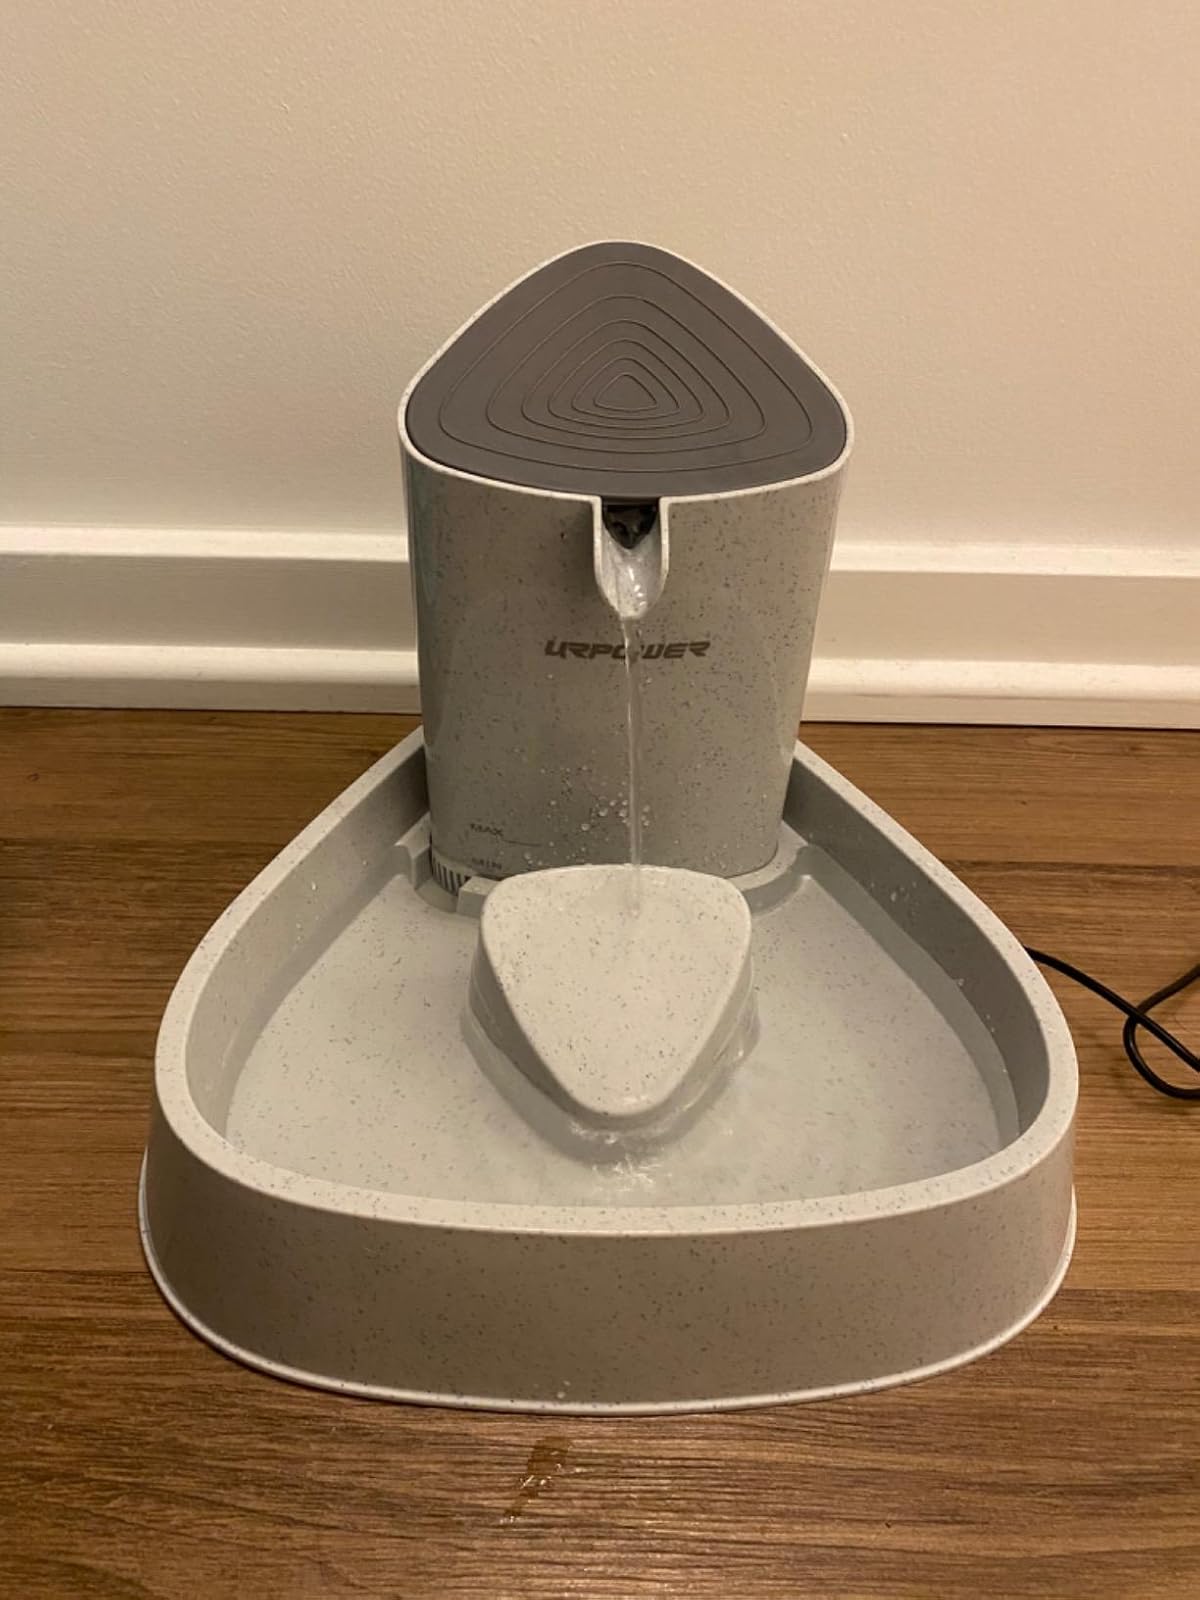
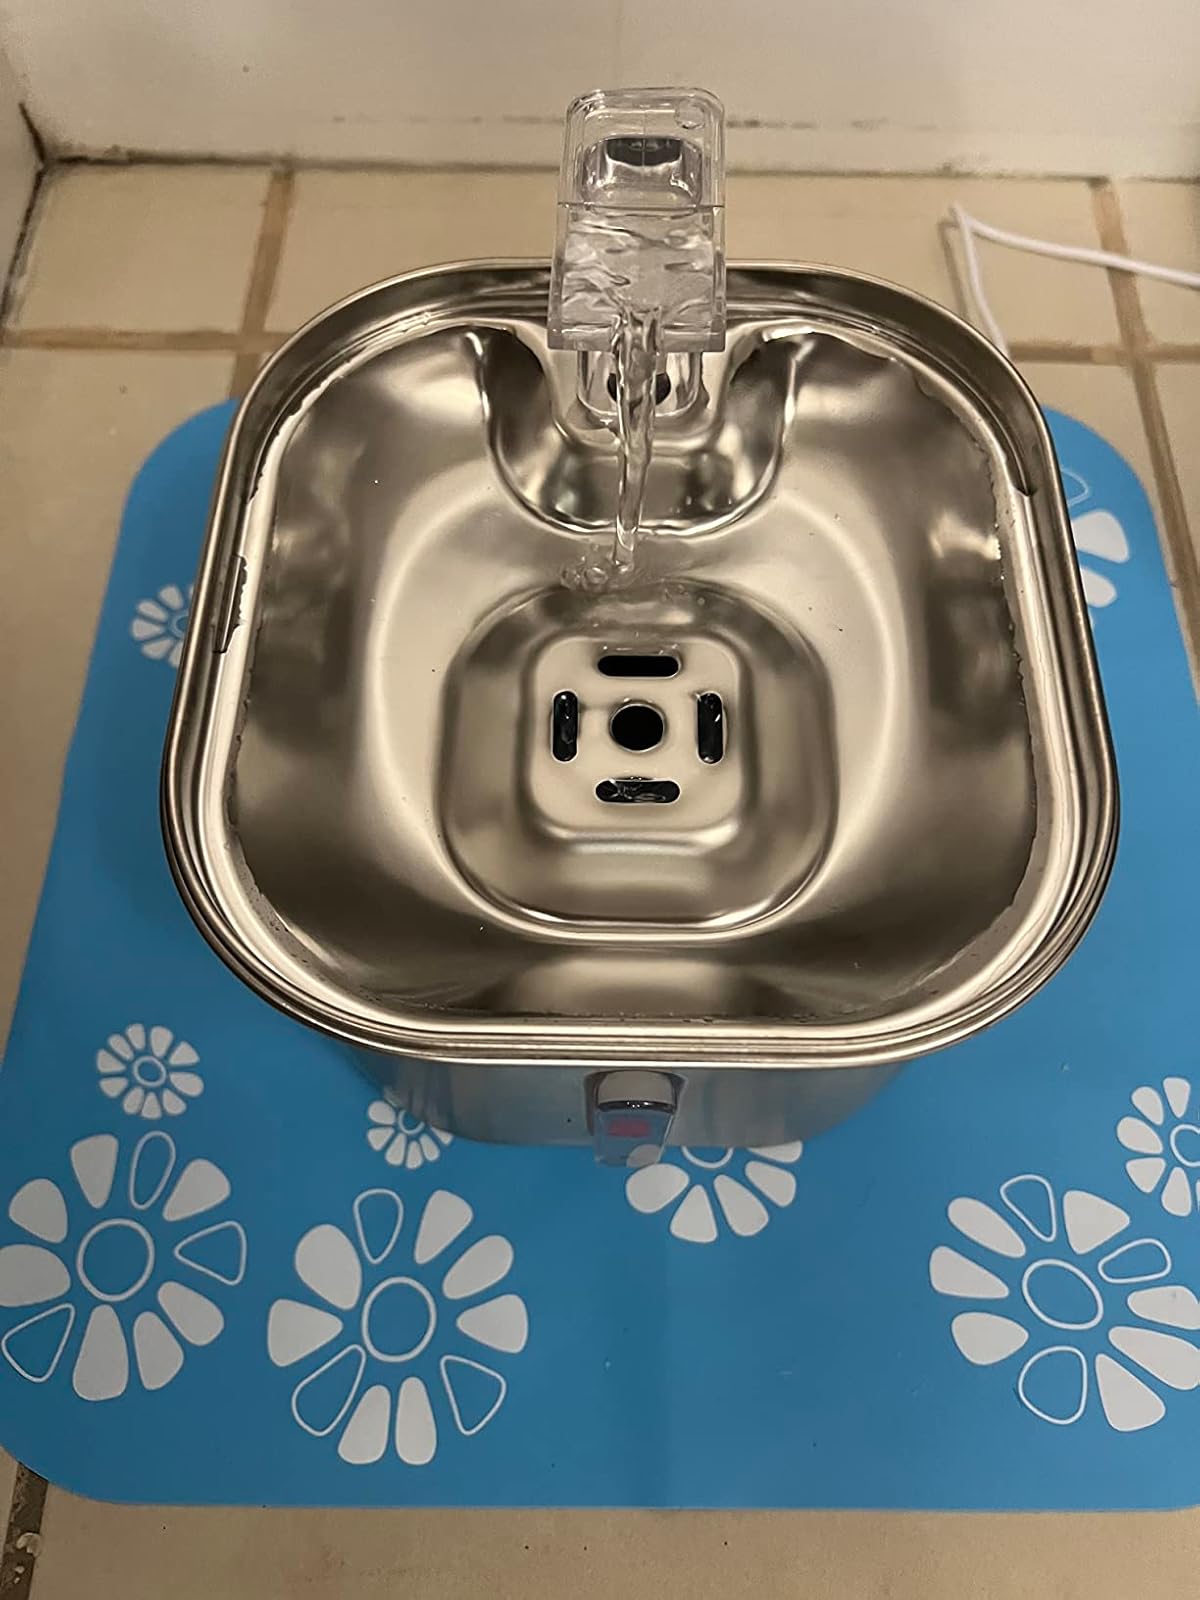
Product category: items_bowl
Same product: no